We Love Our Lamb

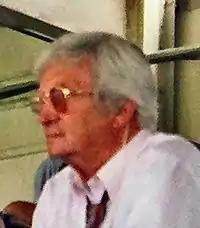
Richie Benaud during his media career

Australian cricketer turned TV personality Richie Benaud was enlisted to work alongside the Lambassador Sam Kekovich as well as several other national icons encouraging all Australians to 'host a barbie' and unite over lamb on Australia Day. Throughout the annual Australia Day lamb commercial, directed by Tom Noakes, Benaud exudes the spirit of the national day in doing what he believes every Australian should be doing — hosting a lamb BBQ accompanied by a game of backyard cricket.